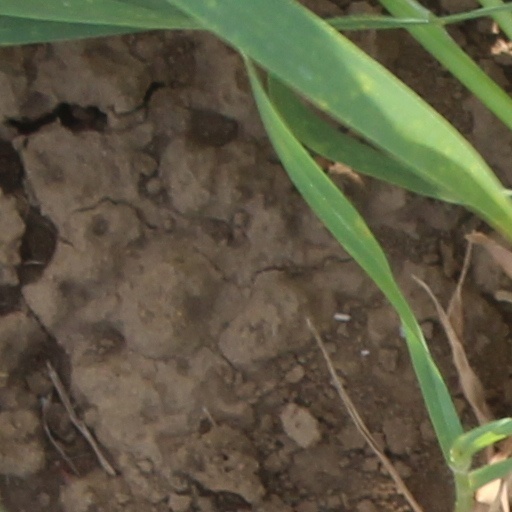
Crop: wheat